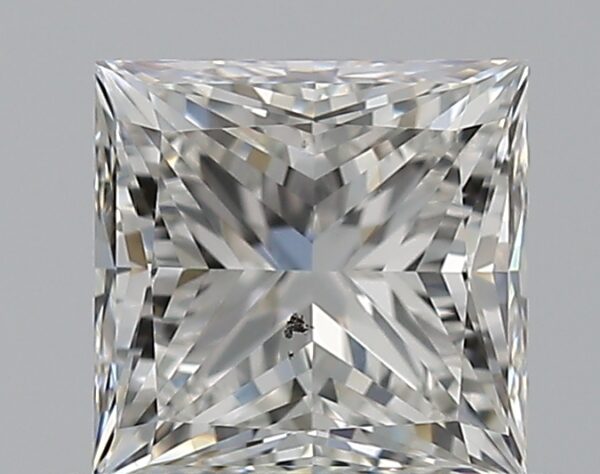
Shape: princess
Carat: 0.7
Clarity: SI1
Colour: G
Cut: EX
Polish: EX
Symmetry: VG
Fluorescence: N
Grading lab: GIA
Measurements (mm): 4.8 x 4.72 x 3.46